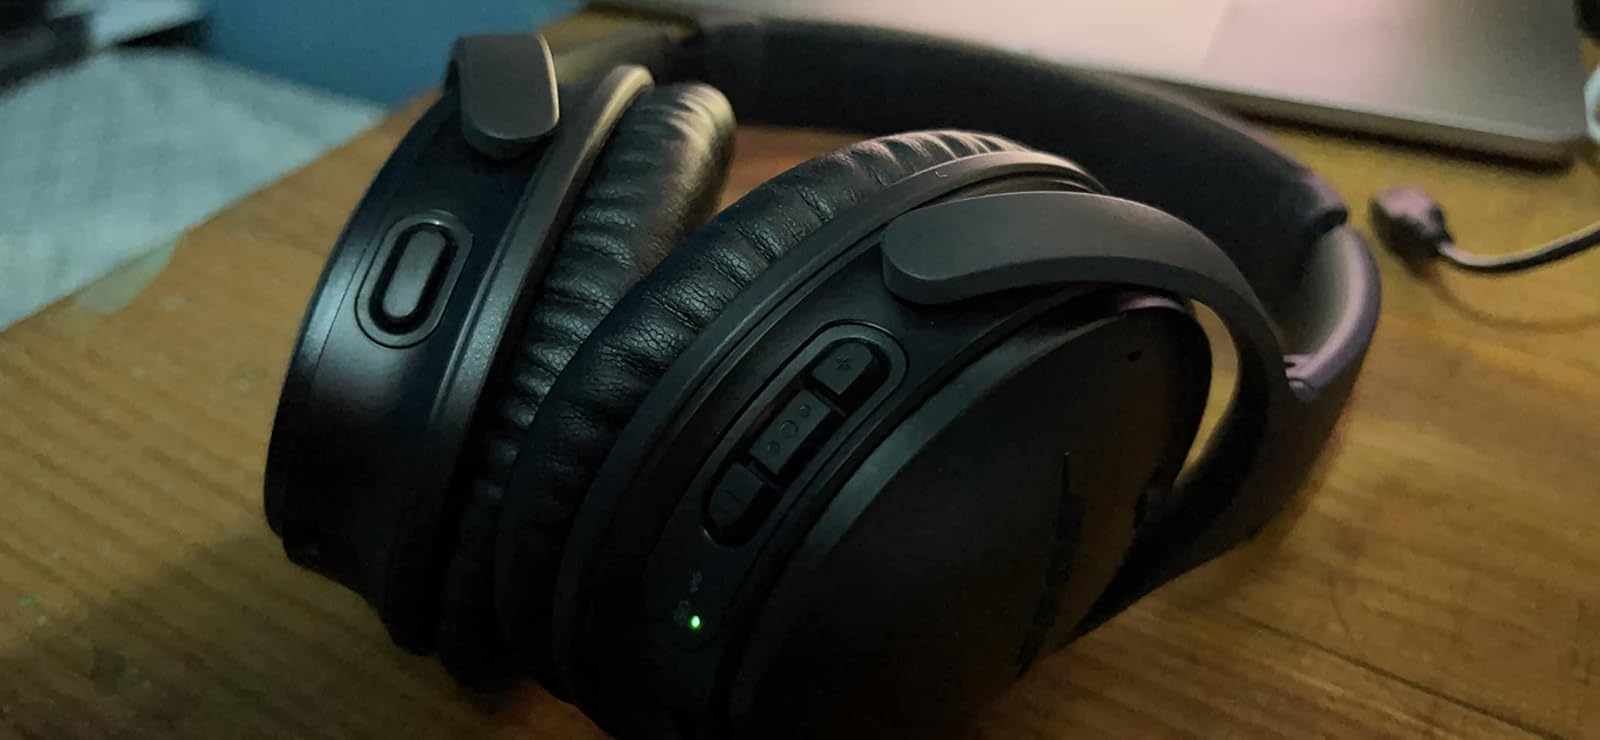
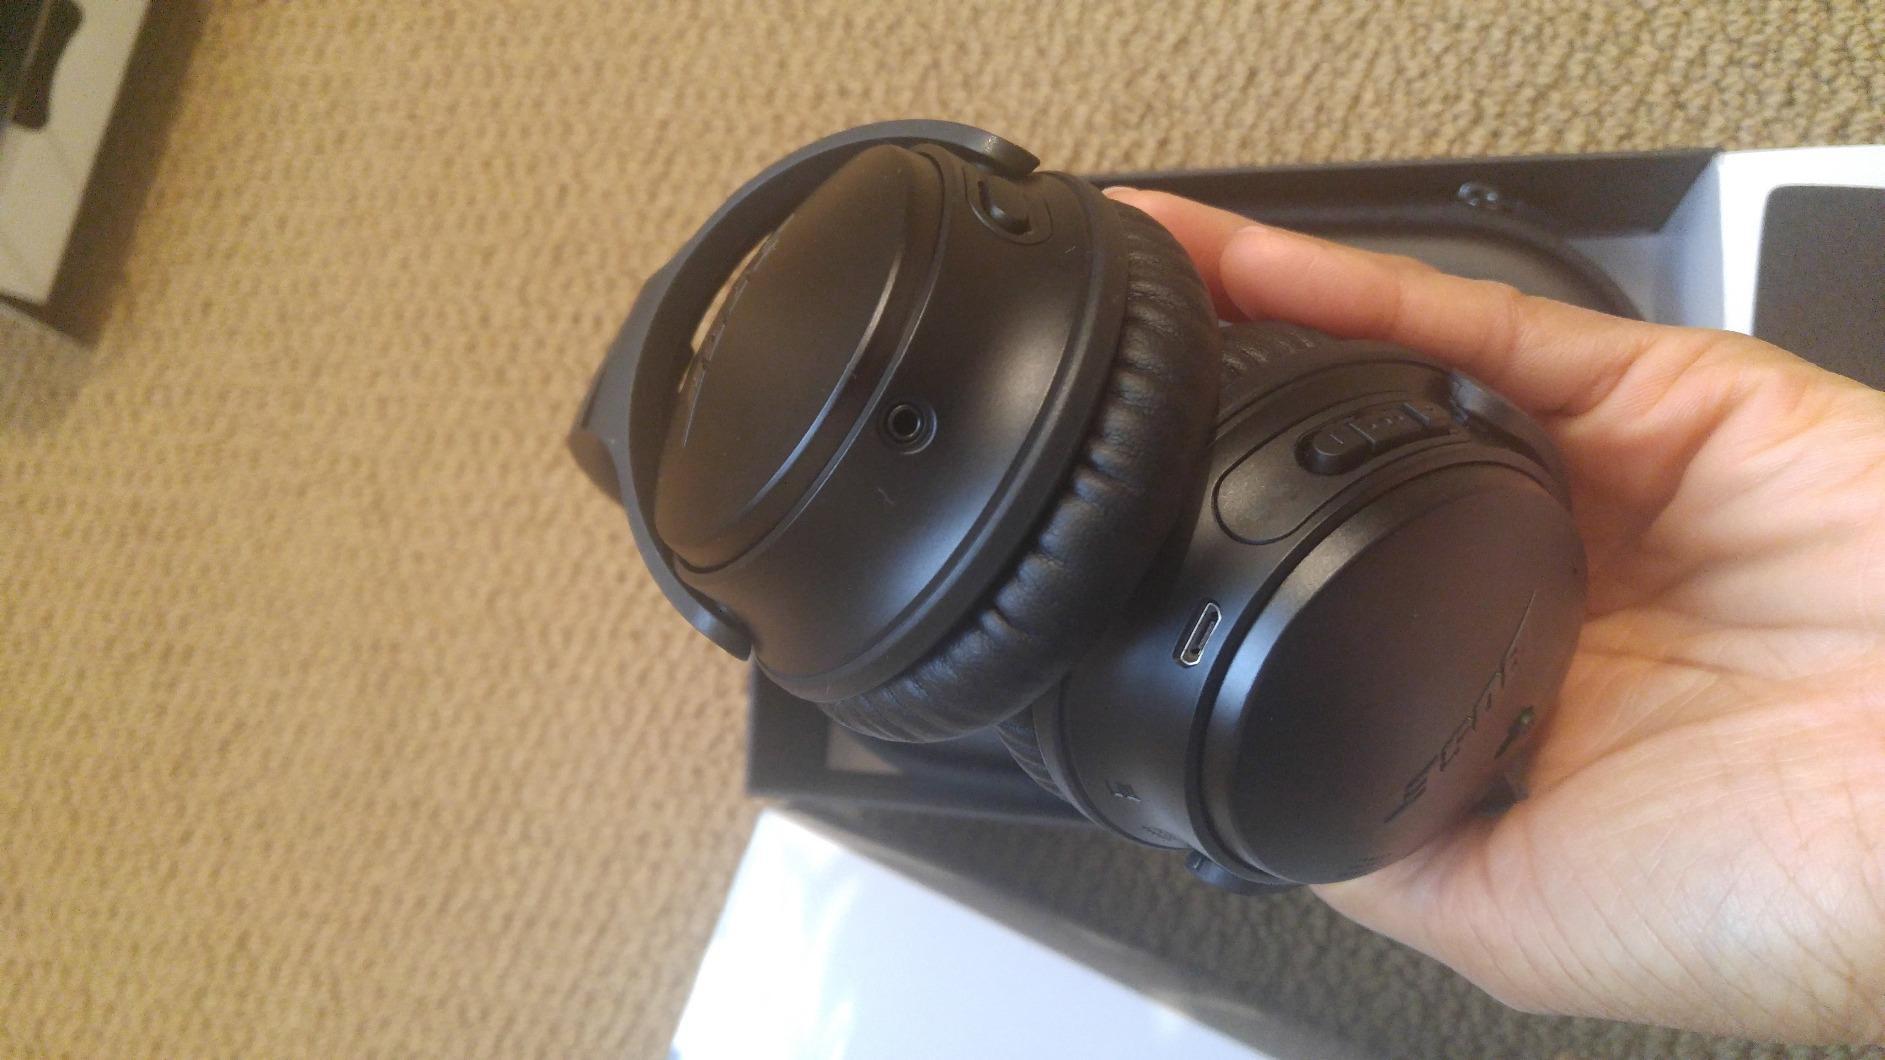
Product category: headphones
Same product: yes